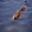
Label: beaver